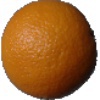
Label: orange